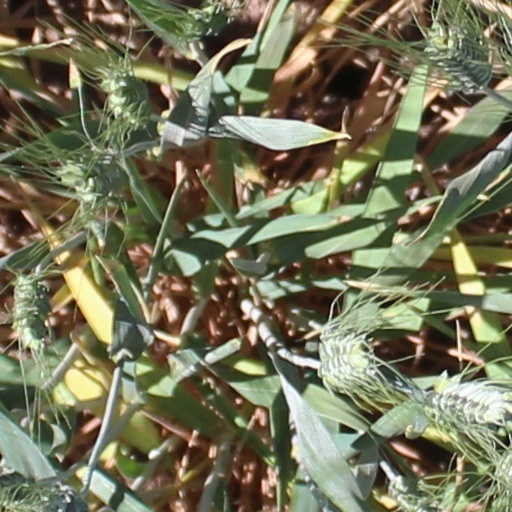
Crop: wheat